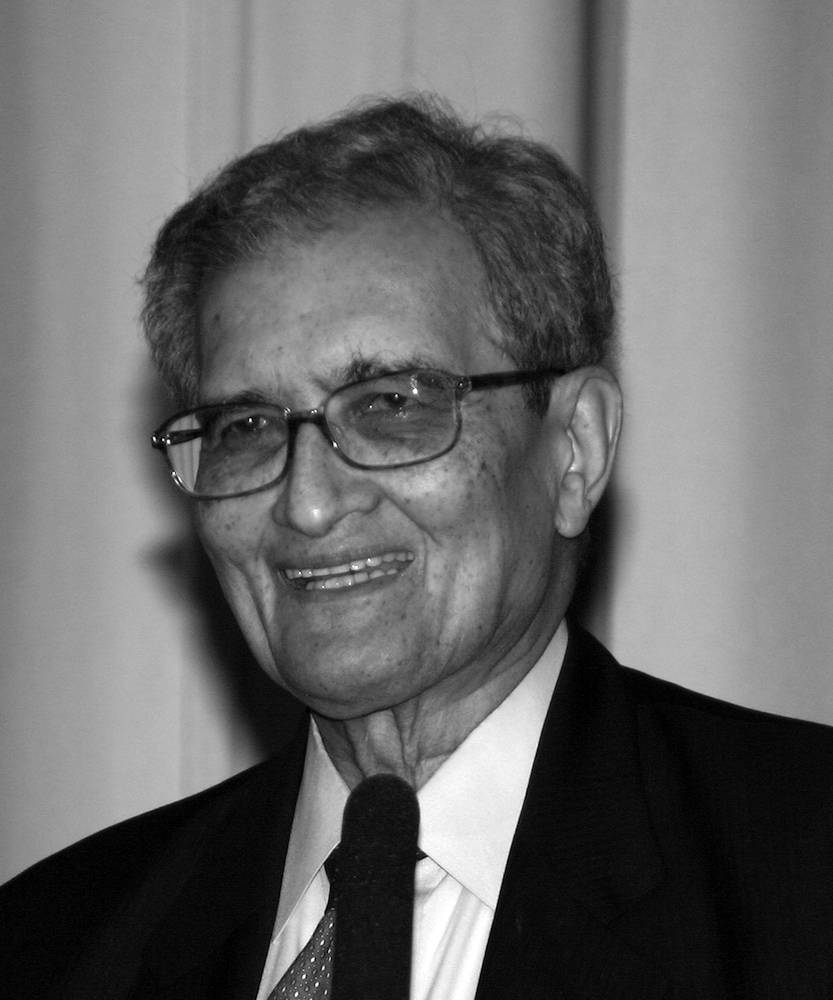
อมรรตยะ เสน

ไฟล์:Amartya Sen 20071128 cologne.jpg|thumb|250px|อมรรตยะ เสน
อมรรตยะ กุมาร เสน (; "Ômorto Kumar Shen") นักเศรษฐศาสตร์ ได้รับรางวัลโนเบลสาขาเศรษฐศาสตร์ เมื่อ พ.ศ. 2541
== ประวัติ ==
เป็นชาวอินเดีย เกิดเมื่อวันที่ 3 พฤศจิกายน พ.ศ. 2476 ที่เมืองศานตินิเกตัน และได้เข้าศึกษาใน วิทยาลัยเพรสซิเดนซี อินเดีย จากนั้นศึกษาต่อด้านเศรษฐศาสตร์-ปรัชญาในระดับปริญญาโทและปริญญาเอกที่มหาวิทยาลัยเคมบริดจ์ ประเทศอังกฤษ และเคยดำรงตำแหน่งเป็นศาสตราจารย์ในมหาวิทยาลัยหลายแห่ง อาทิ มหาวิทยาลัยฮาร์วาร์ด ประเทศสหรัฐอเมริกา มหาวิทยาลัยออกซฟอร์ด มหาวิทยาลัยเคมบริดจ์ โรงเรียนเศรษฐศาสตร์และการบริหารรัฐกิจแห่งลอนดอน (London School of Economics and Political Science) ประเทศอังกฤษ
== ผลงาน ==
อมรรตยะ เสน เป็นผู้คิดทฤษฎีด้านการเลือกทางสังคมและความเสมอภาค และผลงานของเขาหลายเรื่องได้เน้นวิเคราะห์ความสัมพันธ์ของการพัฒนาคุณภาพชีวิตและการพัฒนาด้านเศรษฐกิจควบคู่กันไป ทำให้ได้รับการยอมรับว่าเป็นผู้เชี่ยวชาญด้านเศรษฐศาสตร์การพัฒนาคนหนึ่งของโลก
เขาเสนอวิธีการมองปัญหา และแก้ปัญหาความอับจนที่ครอบคลุม โดยเสนอว่าการมีรายได้เพิ่มเป็นเพียงองค์ประกอบหนึ่ง ของการแก้ปัญหาความยากจน ที่สำคัญกว่าคือ ทำอย่างไรจึงจะช่วยสร้างความสามารถให้แก่ผู้คนโดยตรง เพื่อให้เขามีเสรีภาพที่จะเลือกชีวิตที่เขาต้องการ
เขาเป็นหนึ่งในนักวิชาการที่มีส่วนสำคัญในการทำโครงร่างรายงานการพัฒนาคน จัดทำโดยโครงการพัฒนาแห่งสหประชาชาติ ซึ่งเสนอแนวคิดด้านเศรษฐศาสตร์และสังคม เพื่อเป็นมาตรวัดปัญหาความยากจนและความไม่เท่าเทียมกันในสังคม ผลงานโดดเด่นและสามารถนำมาประยุกต์ปฏิบัติเพื่อช่วยเหลือและพัฒนาสังคมได้จริง กระทั่งอมรรตยะ เสน ได้รับรางวัลโนเบลสาขาเศรษฐศาสตร์ ใน พ.ศ. 2541
== อ้างอิง ==
* อมาตยา เซน นักเศรษฐศาสตร์รางวัลโนเบลกับทฤษฎีพัฒนาคนให้มีสุข
* คิดใหม่ เรื่องการแก้ปัญหาความอับจน (ความยากจน)
* อมาตยา เซน A Great Man in Economics
หมวดหมู่:ผู้ได้รับรางวัลโนเบลสาขาเศรษฐศาสตร์
หมวดหมู่:นักเศรษฐศาสตร์ชาวอินเดีย
หมวดหมู่:บุคคลจากรัฐเบงกอลตะวันตก
หมวดหมู่:ชาวเบงกอล
หมวดหมู่:ศิษย์เก่าจากมหาวิทยาลัยเคมบริดจ์
หมวดหมู่:บุคคลจากมหาวิทยาลัยฮาร์วาร์ด
หมวดหมู่:บุคคลจากมหาวิทยาลัยเคมบริดจ์
หมวดหมู่:บุคคลจากมหาวิทยาลัยออกซฟอร์ด
หมวดหมู่:บุคคลจากวิทยาลัยเศรษฐศาสตร์และรัฐศาสตร์แห่งลอนดอน